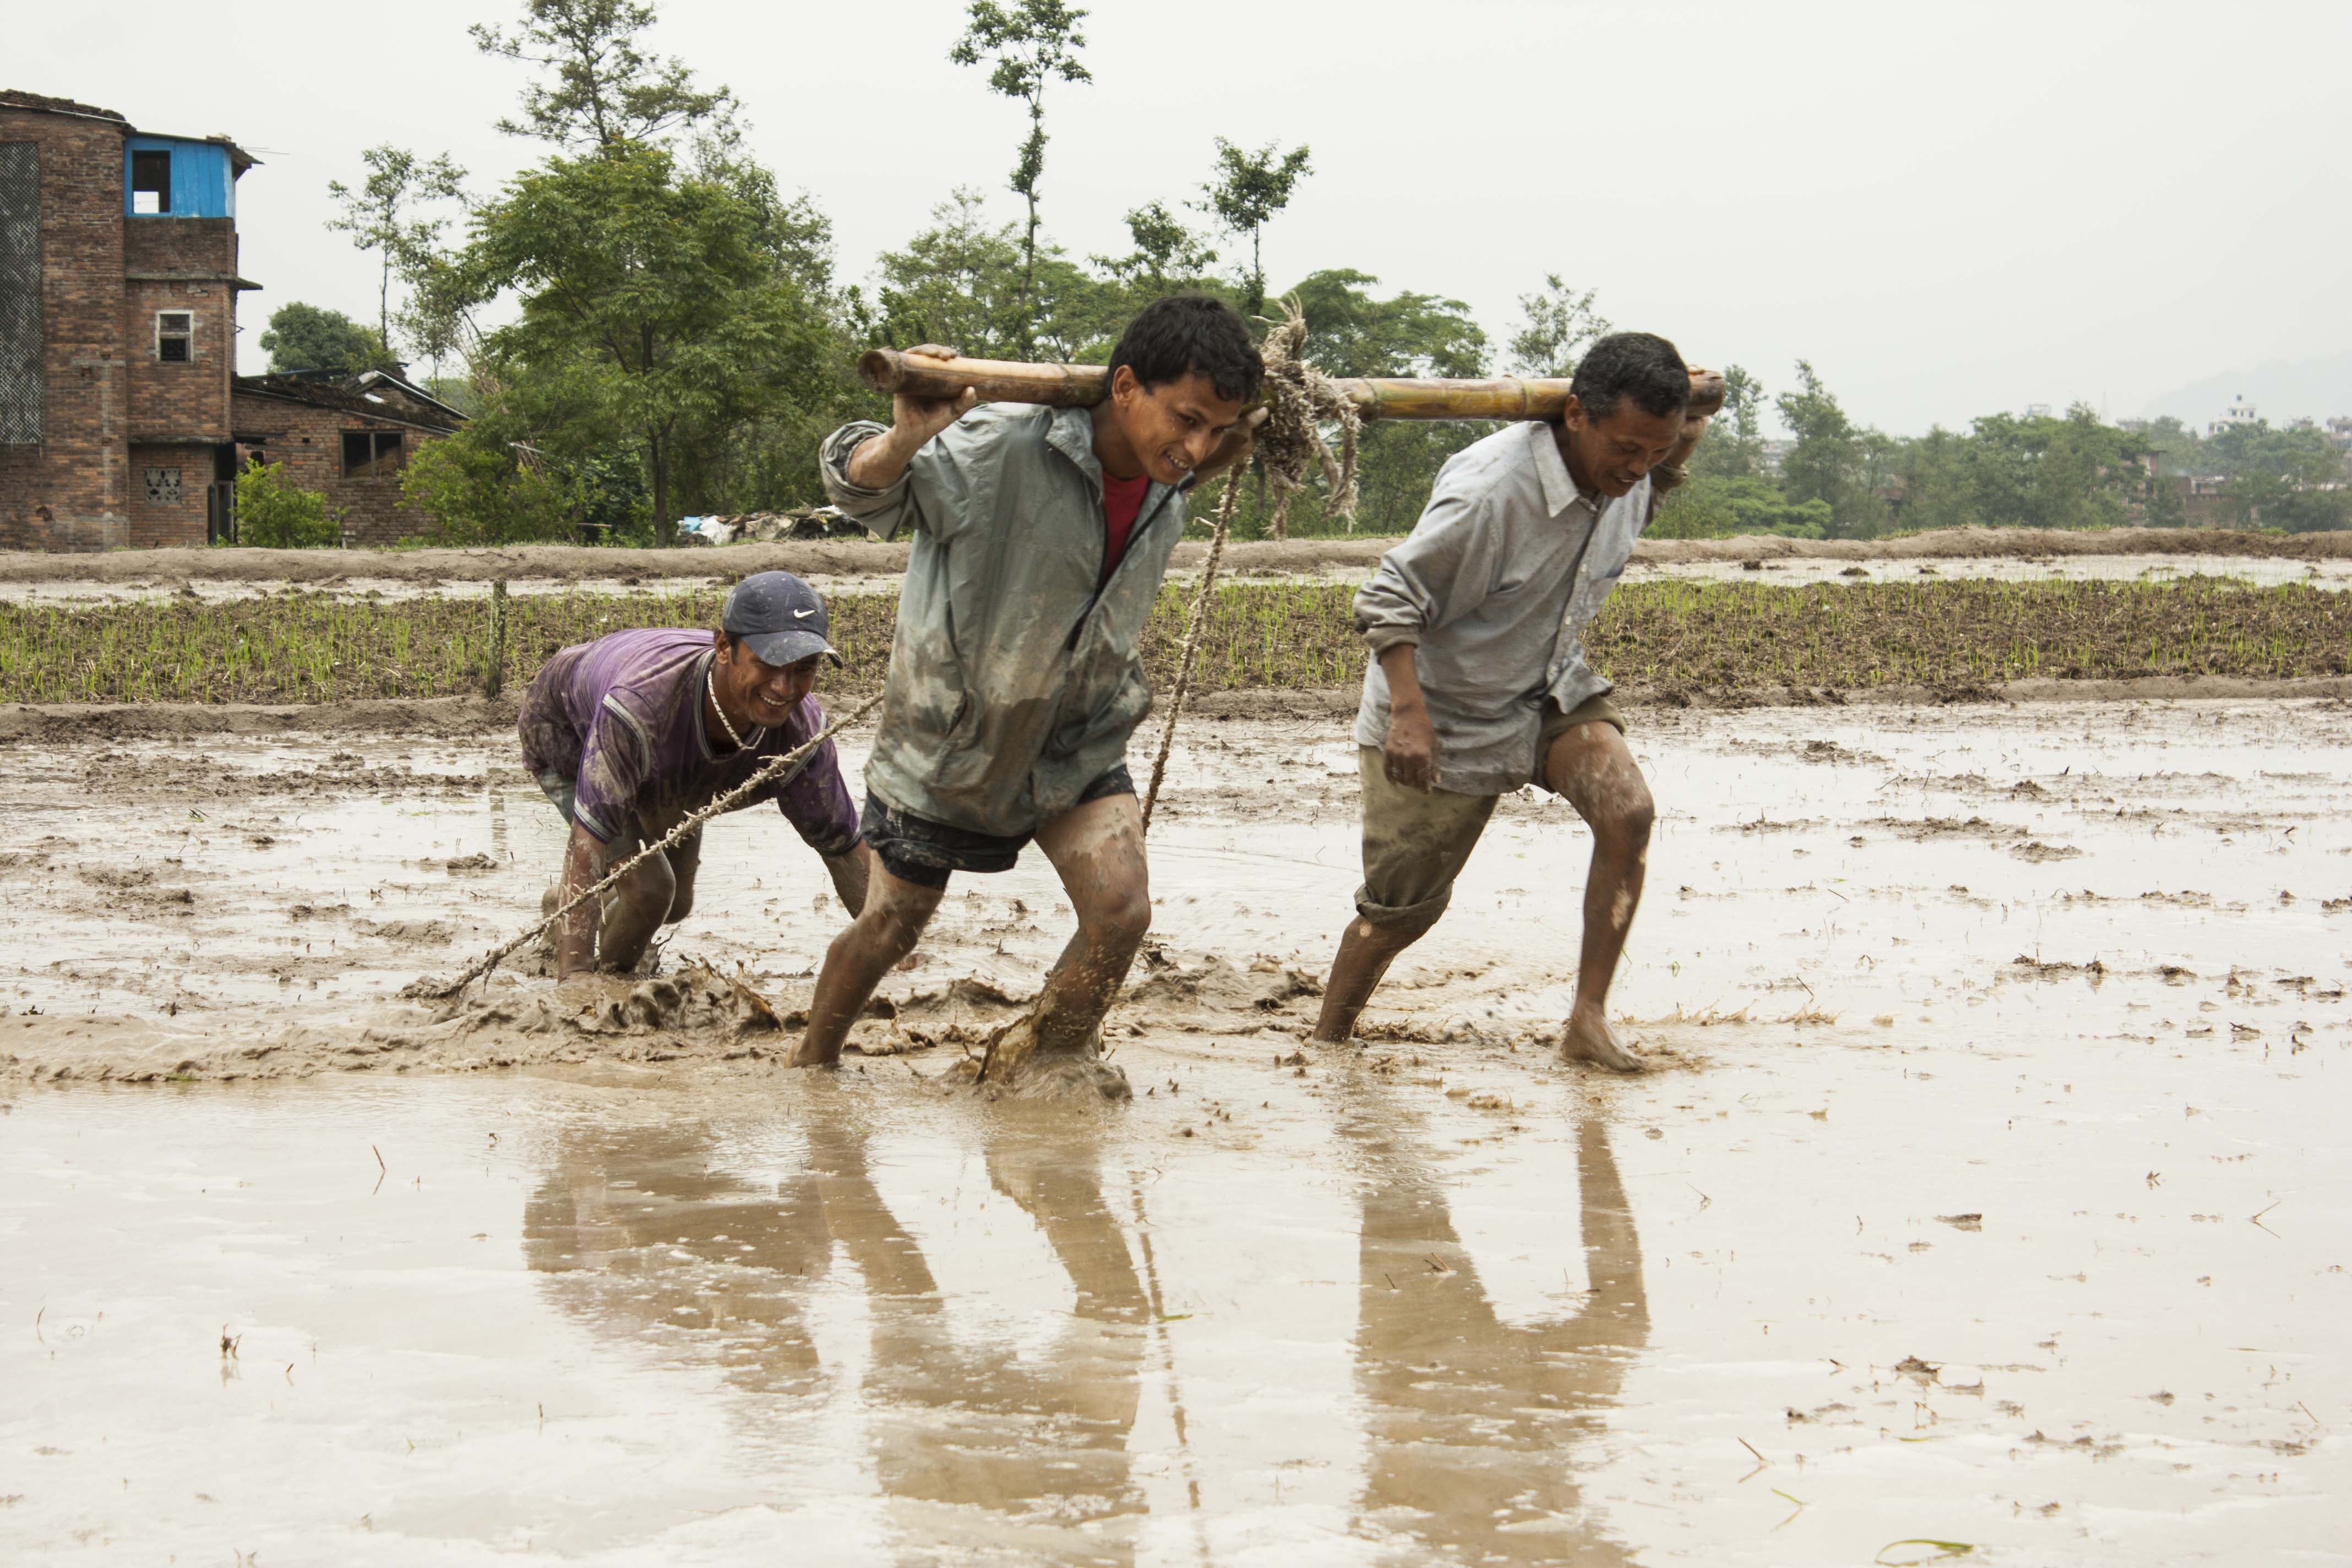
water, sand, people, plant, village, mud, agriculture, splashing, nepal, cultivation, plantations, rice fields, seeding, rice plantations, rice terraces, rice field, rice ladle, men at work, rice planting, human efforts